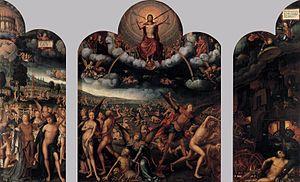
La Femme à la balance, autrefois également La Peseuse de perles, ou encore La Peseuse d'or, est une huile sur toile du peintre néerlandais du Siècle d'or Johannes Vermeer, exécutée entre 1662 et 1665, et actuellement conservée à la National Gallery of Art de Washington DC.